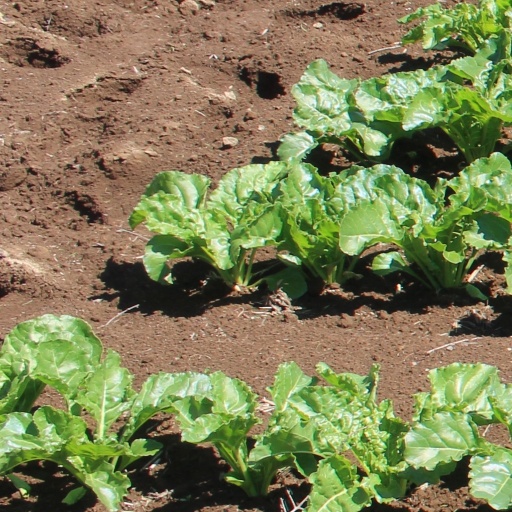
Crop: sugar beet